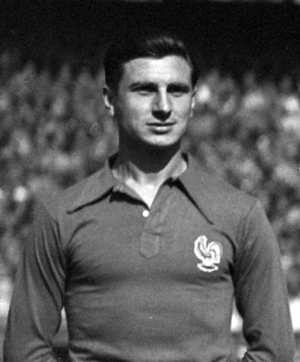
Antoine Cuissard
Antoine Cuissard var en fransk fodboldspiller og -træner, der spillede som midtbanespiller. Han var på klubplan tilknyttet AS Saint-Étienne, FC Lorient, AS Cannes, OGC Nice og Rennes FC, og spillede desuden 27 kampe for det franske landshold. Han var med på det franske hold ved VM i 1954 i Schweiz.